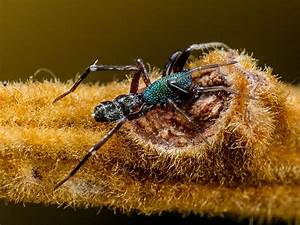
Label: ragno